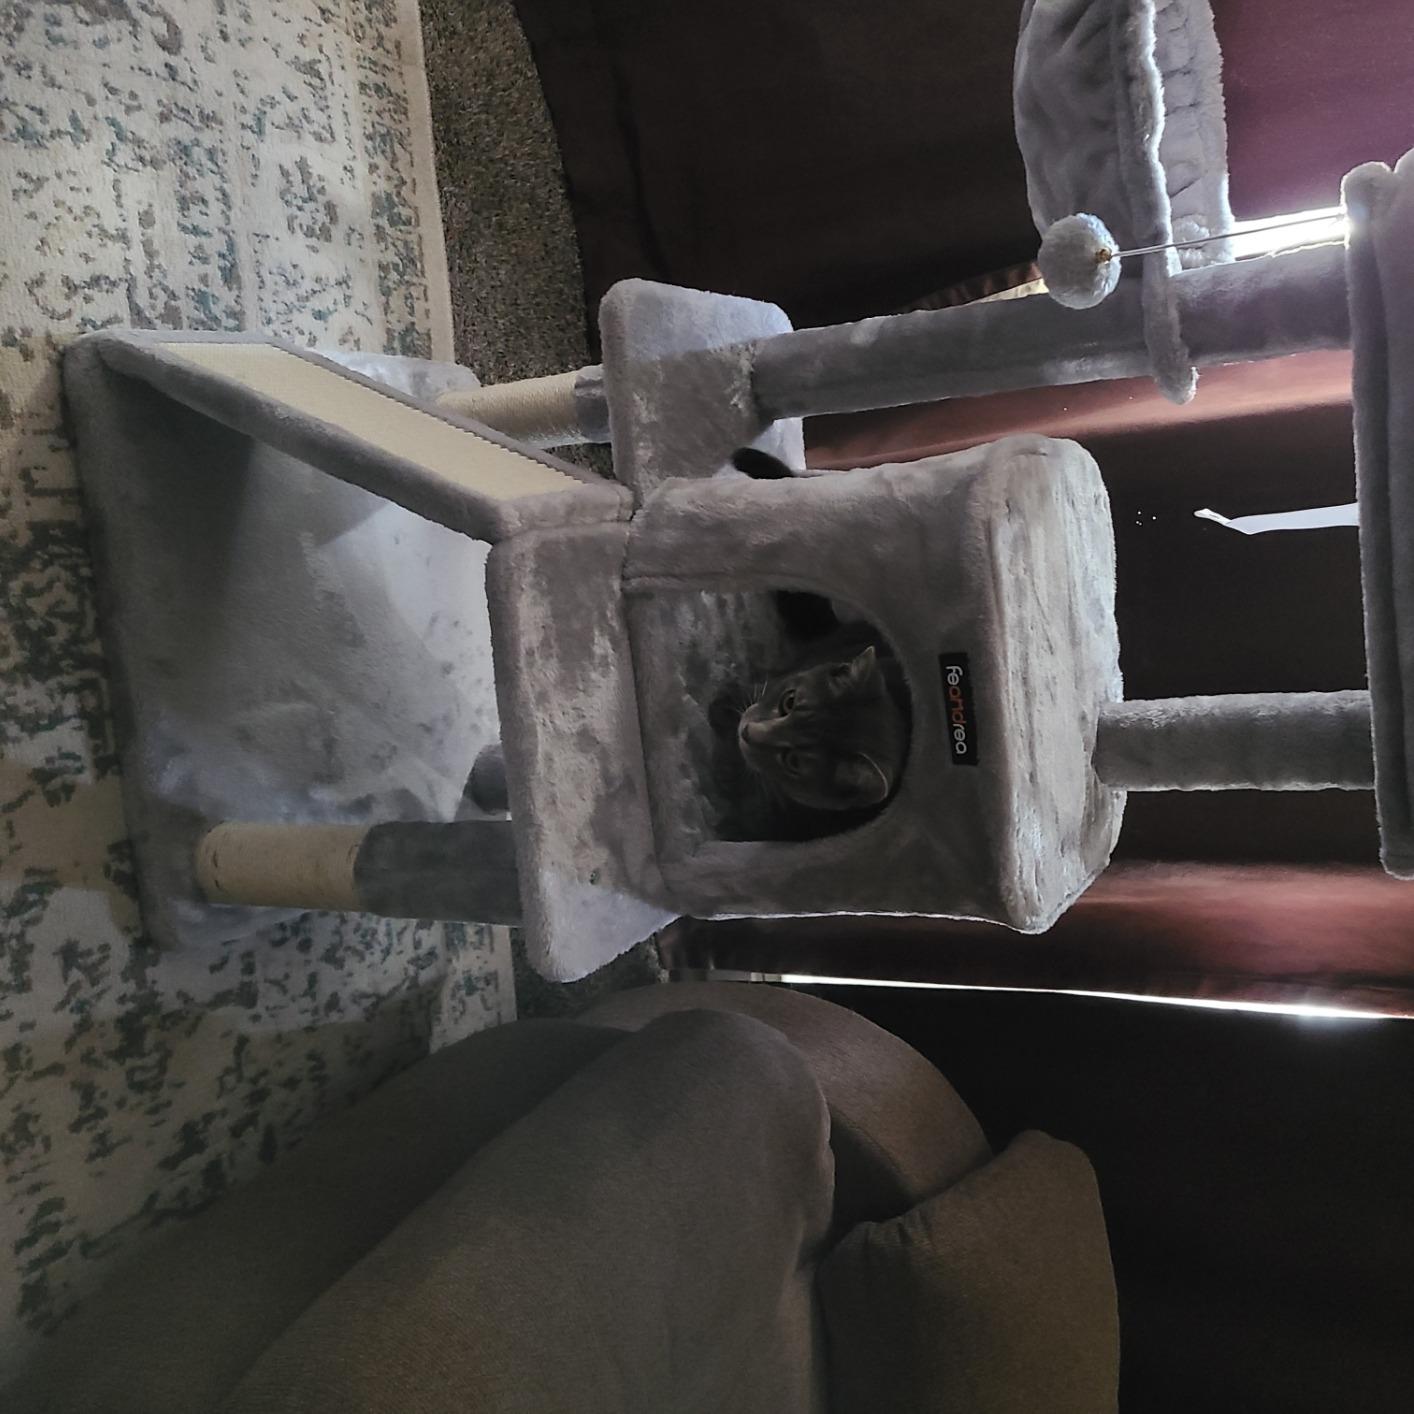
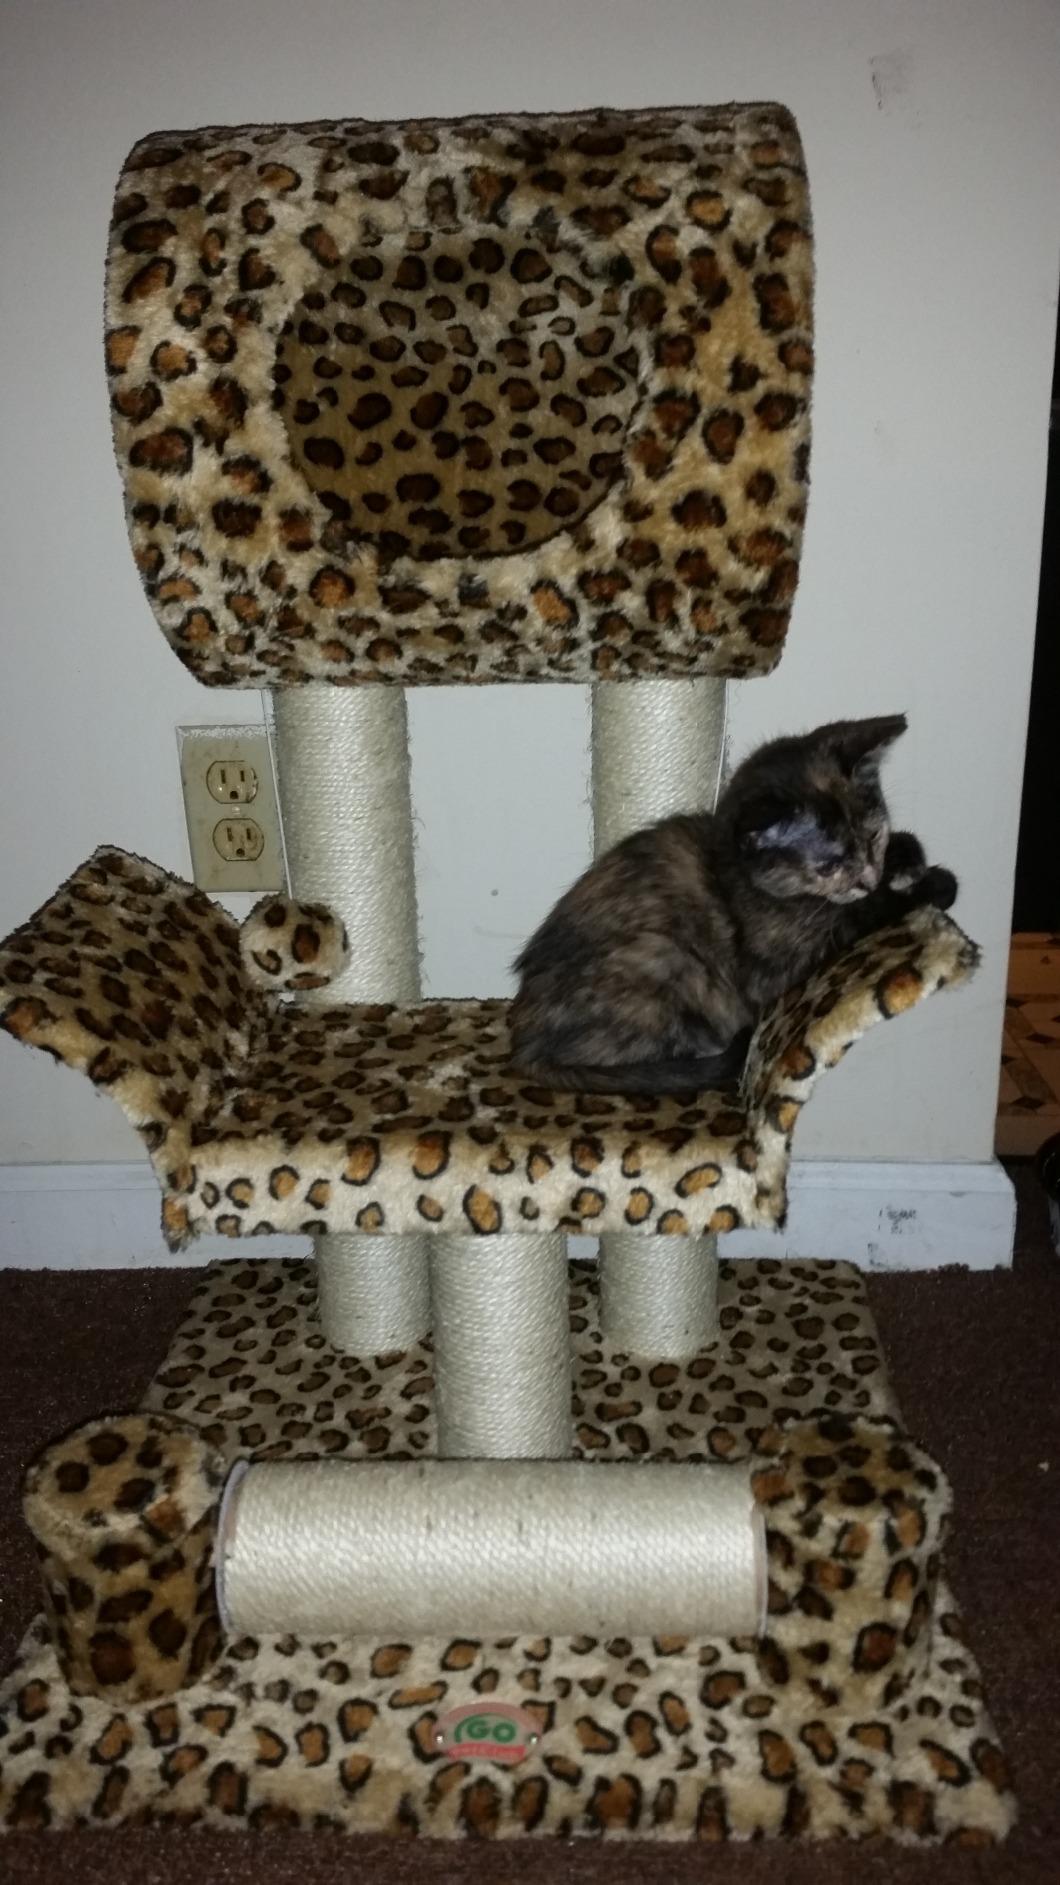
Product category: items_cat tree
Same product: no